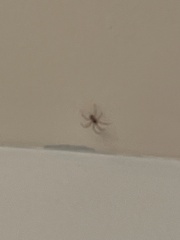
Species: Parasteatoda_tepidariorum